Season of Migration to the North

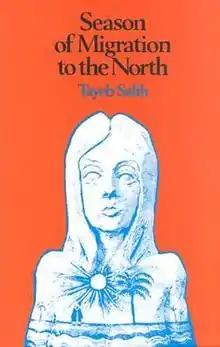
Front cover of Heinemann edition of the novel

Season of Migration to the North is novel by the Sudanese writer Tayeb Salih, first published serially in the Beirut journal "Hiwâr" in 1966. It became Salih's best known work and is considered a classic of postcolonial literature. The main concern of the novel is the impact of British colonialism and European modernity on rural African societies in general and Sudanese culture and identity in particular. The novel reflects the conflicts of modern Sudan and depicts the brutal history of European colonialism as shaping the reality of contemporary Sudanese society. Damascus-based Arab Literary Academy named it one of the best novels in Arabic of the 20th century. "Mawsim al-Hijrah ilâ al-Shamâl" is considered to be an important turning point in the development of postcolonial narratives that focus on the encounter between East and West.